Minnie J. Nielson

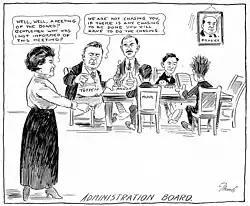

Nielson again turned to Langer, who brought the matter before the North Dakota Supreme Court. A couple of days after Nielson's initial confrontation with Macdonald, the Supreme Court heard the case and issued their ruling in favor of Nielson. Macdonald continued to challenge Nielson's legitimacy, but with the support of Langer and Assistant Attorney General Edward B. Cox, Nielson was able to keep winning the legal battles. Langer stated, "Miss Nielson is the legally elected superintendent of public instruction of the state, and I'll fight her battles in every court of the state if necessary."